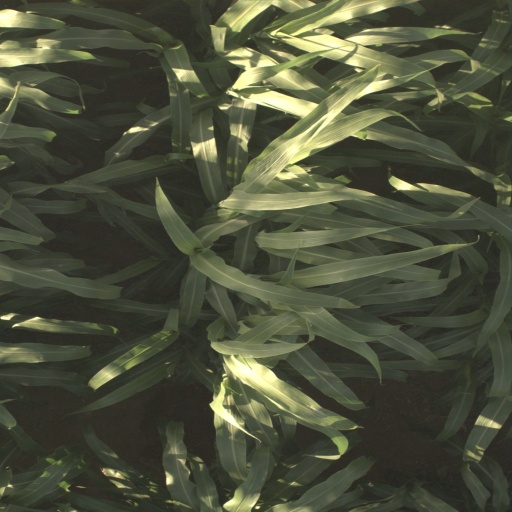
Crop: sorghum